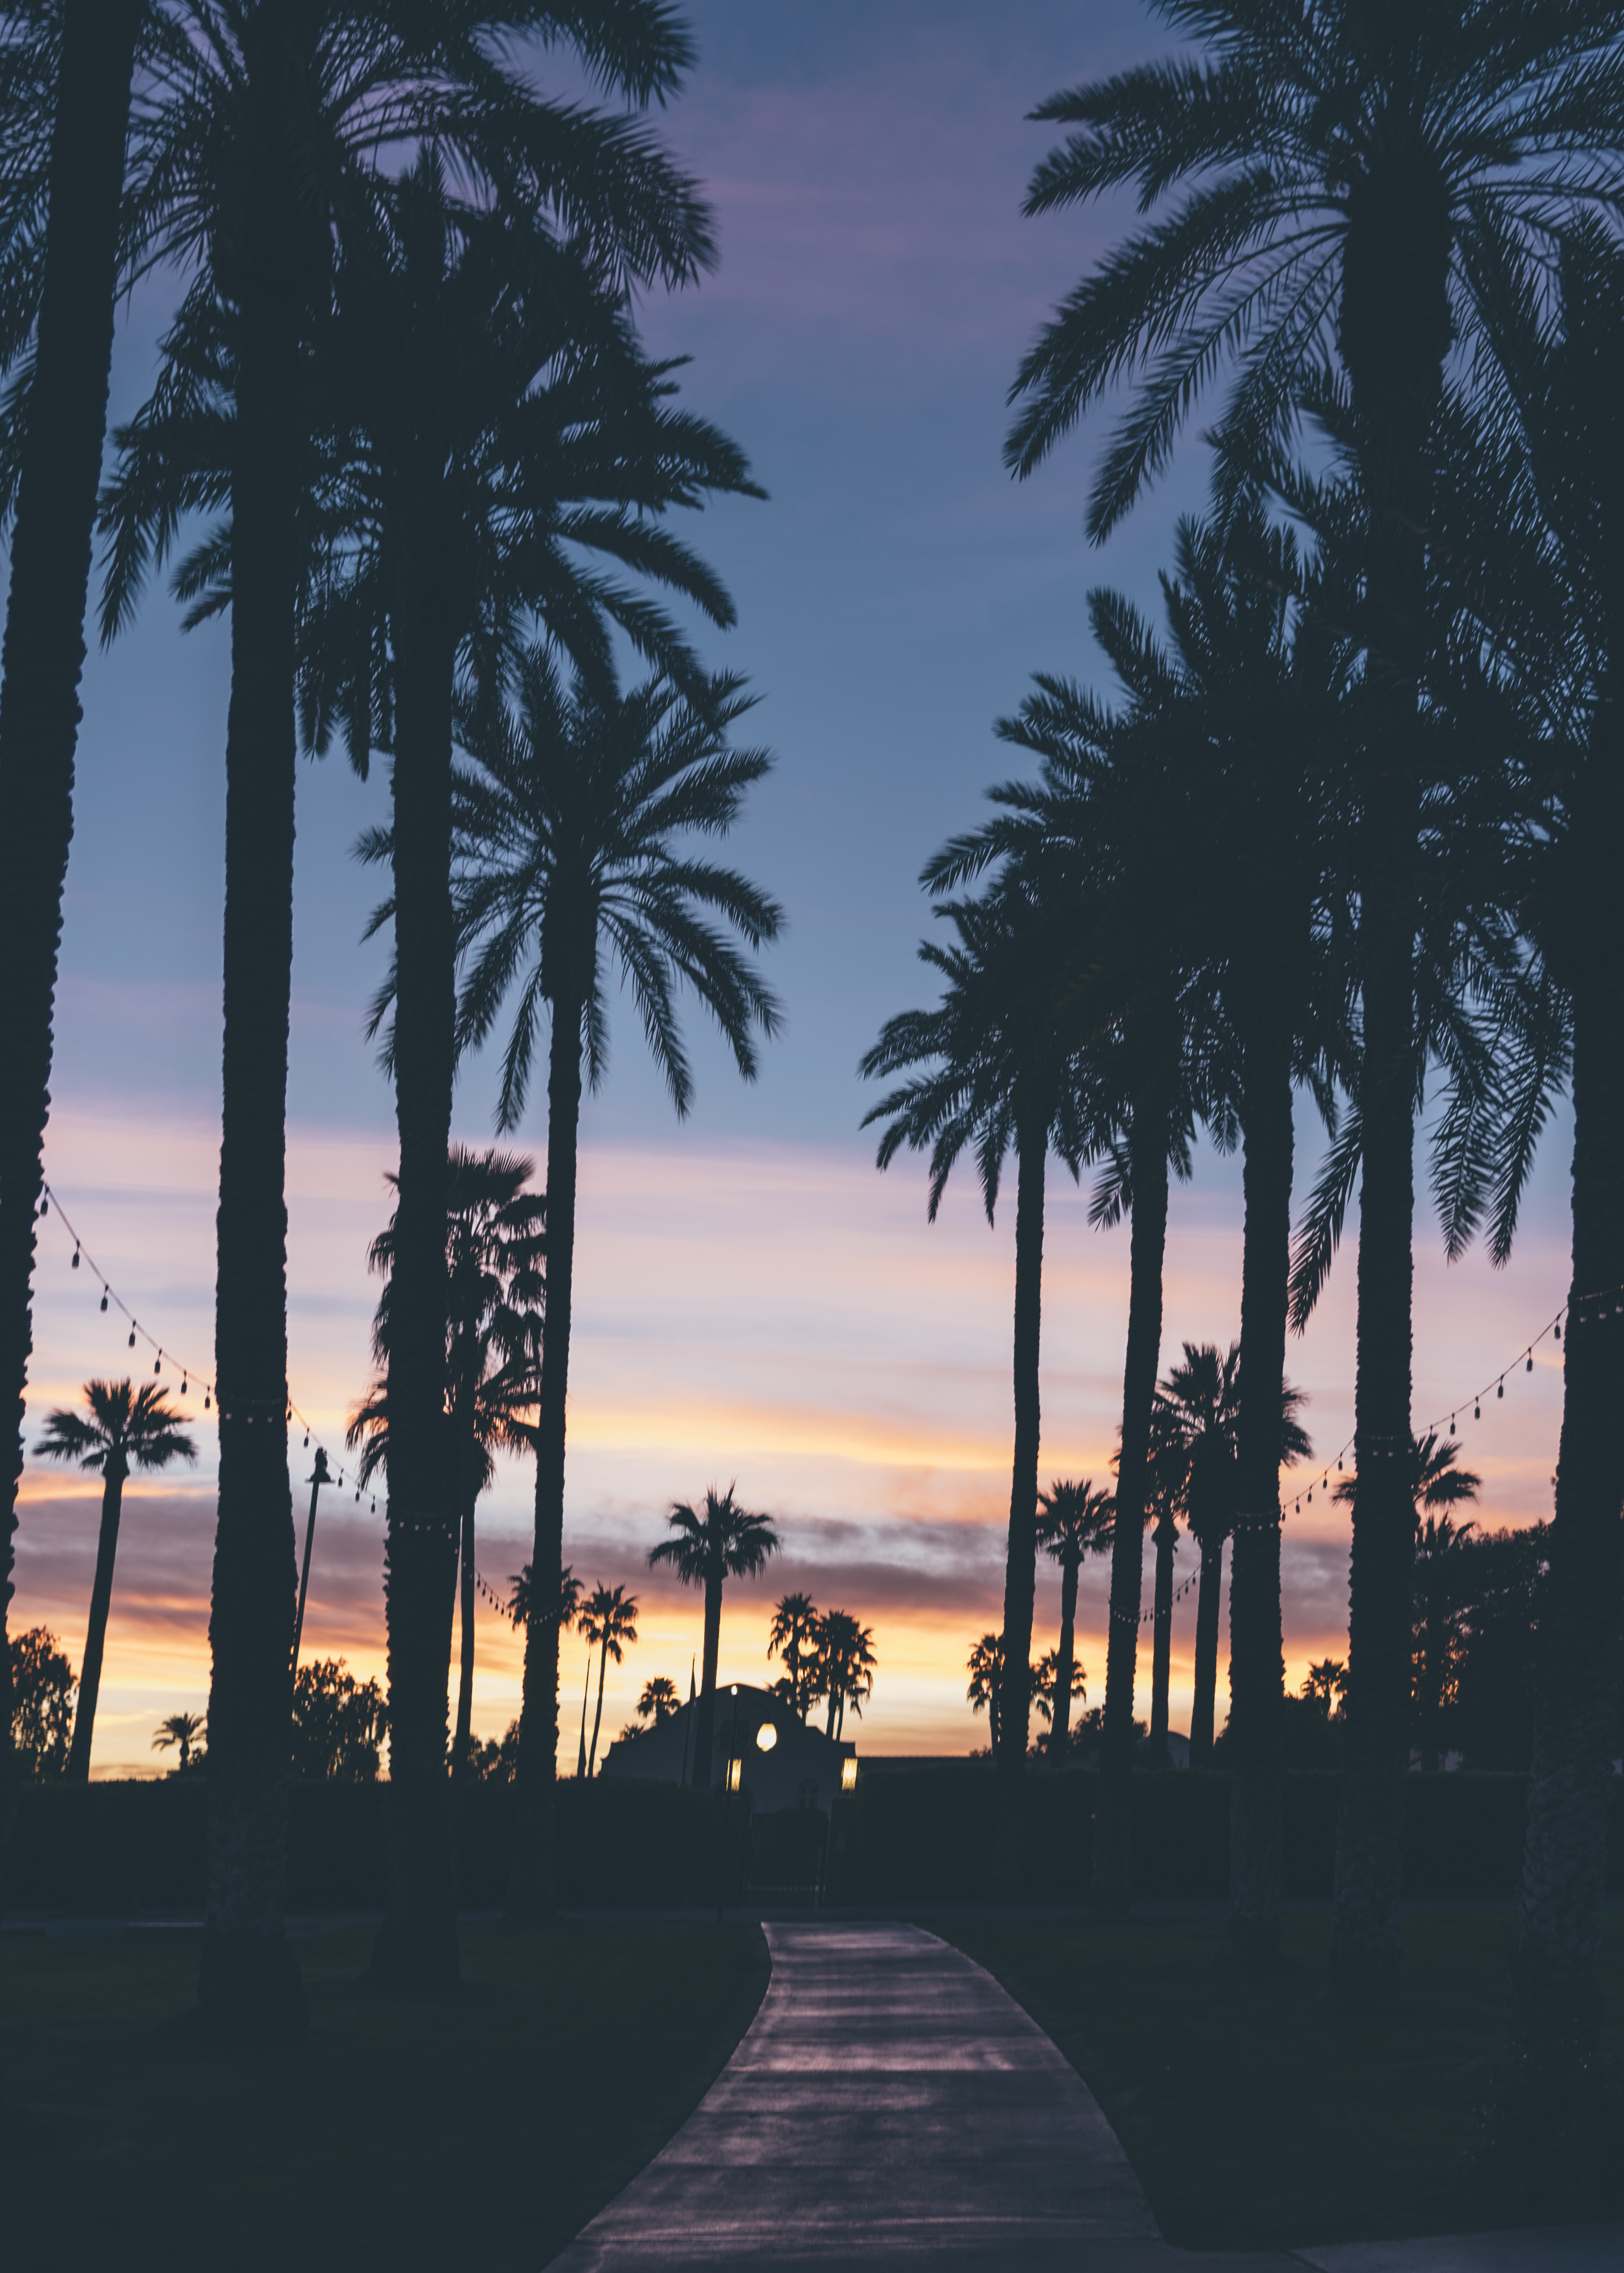
sea, tree, path, horizon, silhouette, sky, sunrise, sunset, sunlight, morning, dawn, dusk, evening, reflection, trees, palm trees, woody plant, arecales, palm family